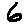
Label: 6